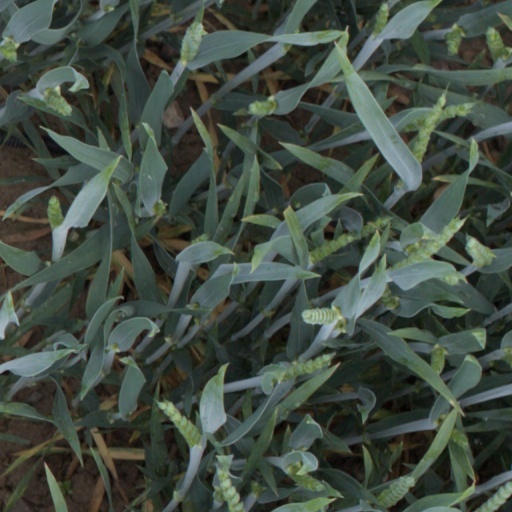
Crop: wheat